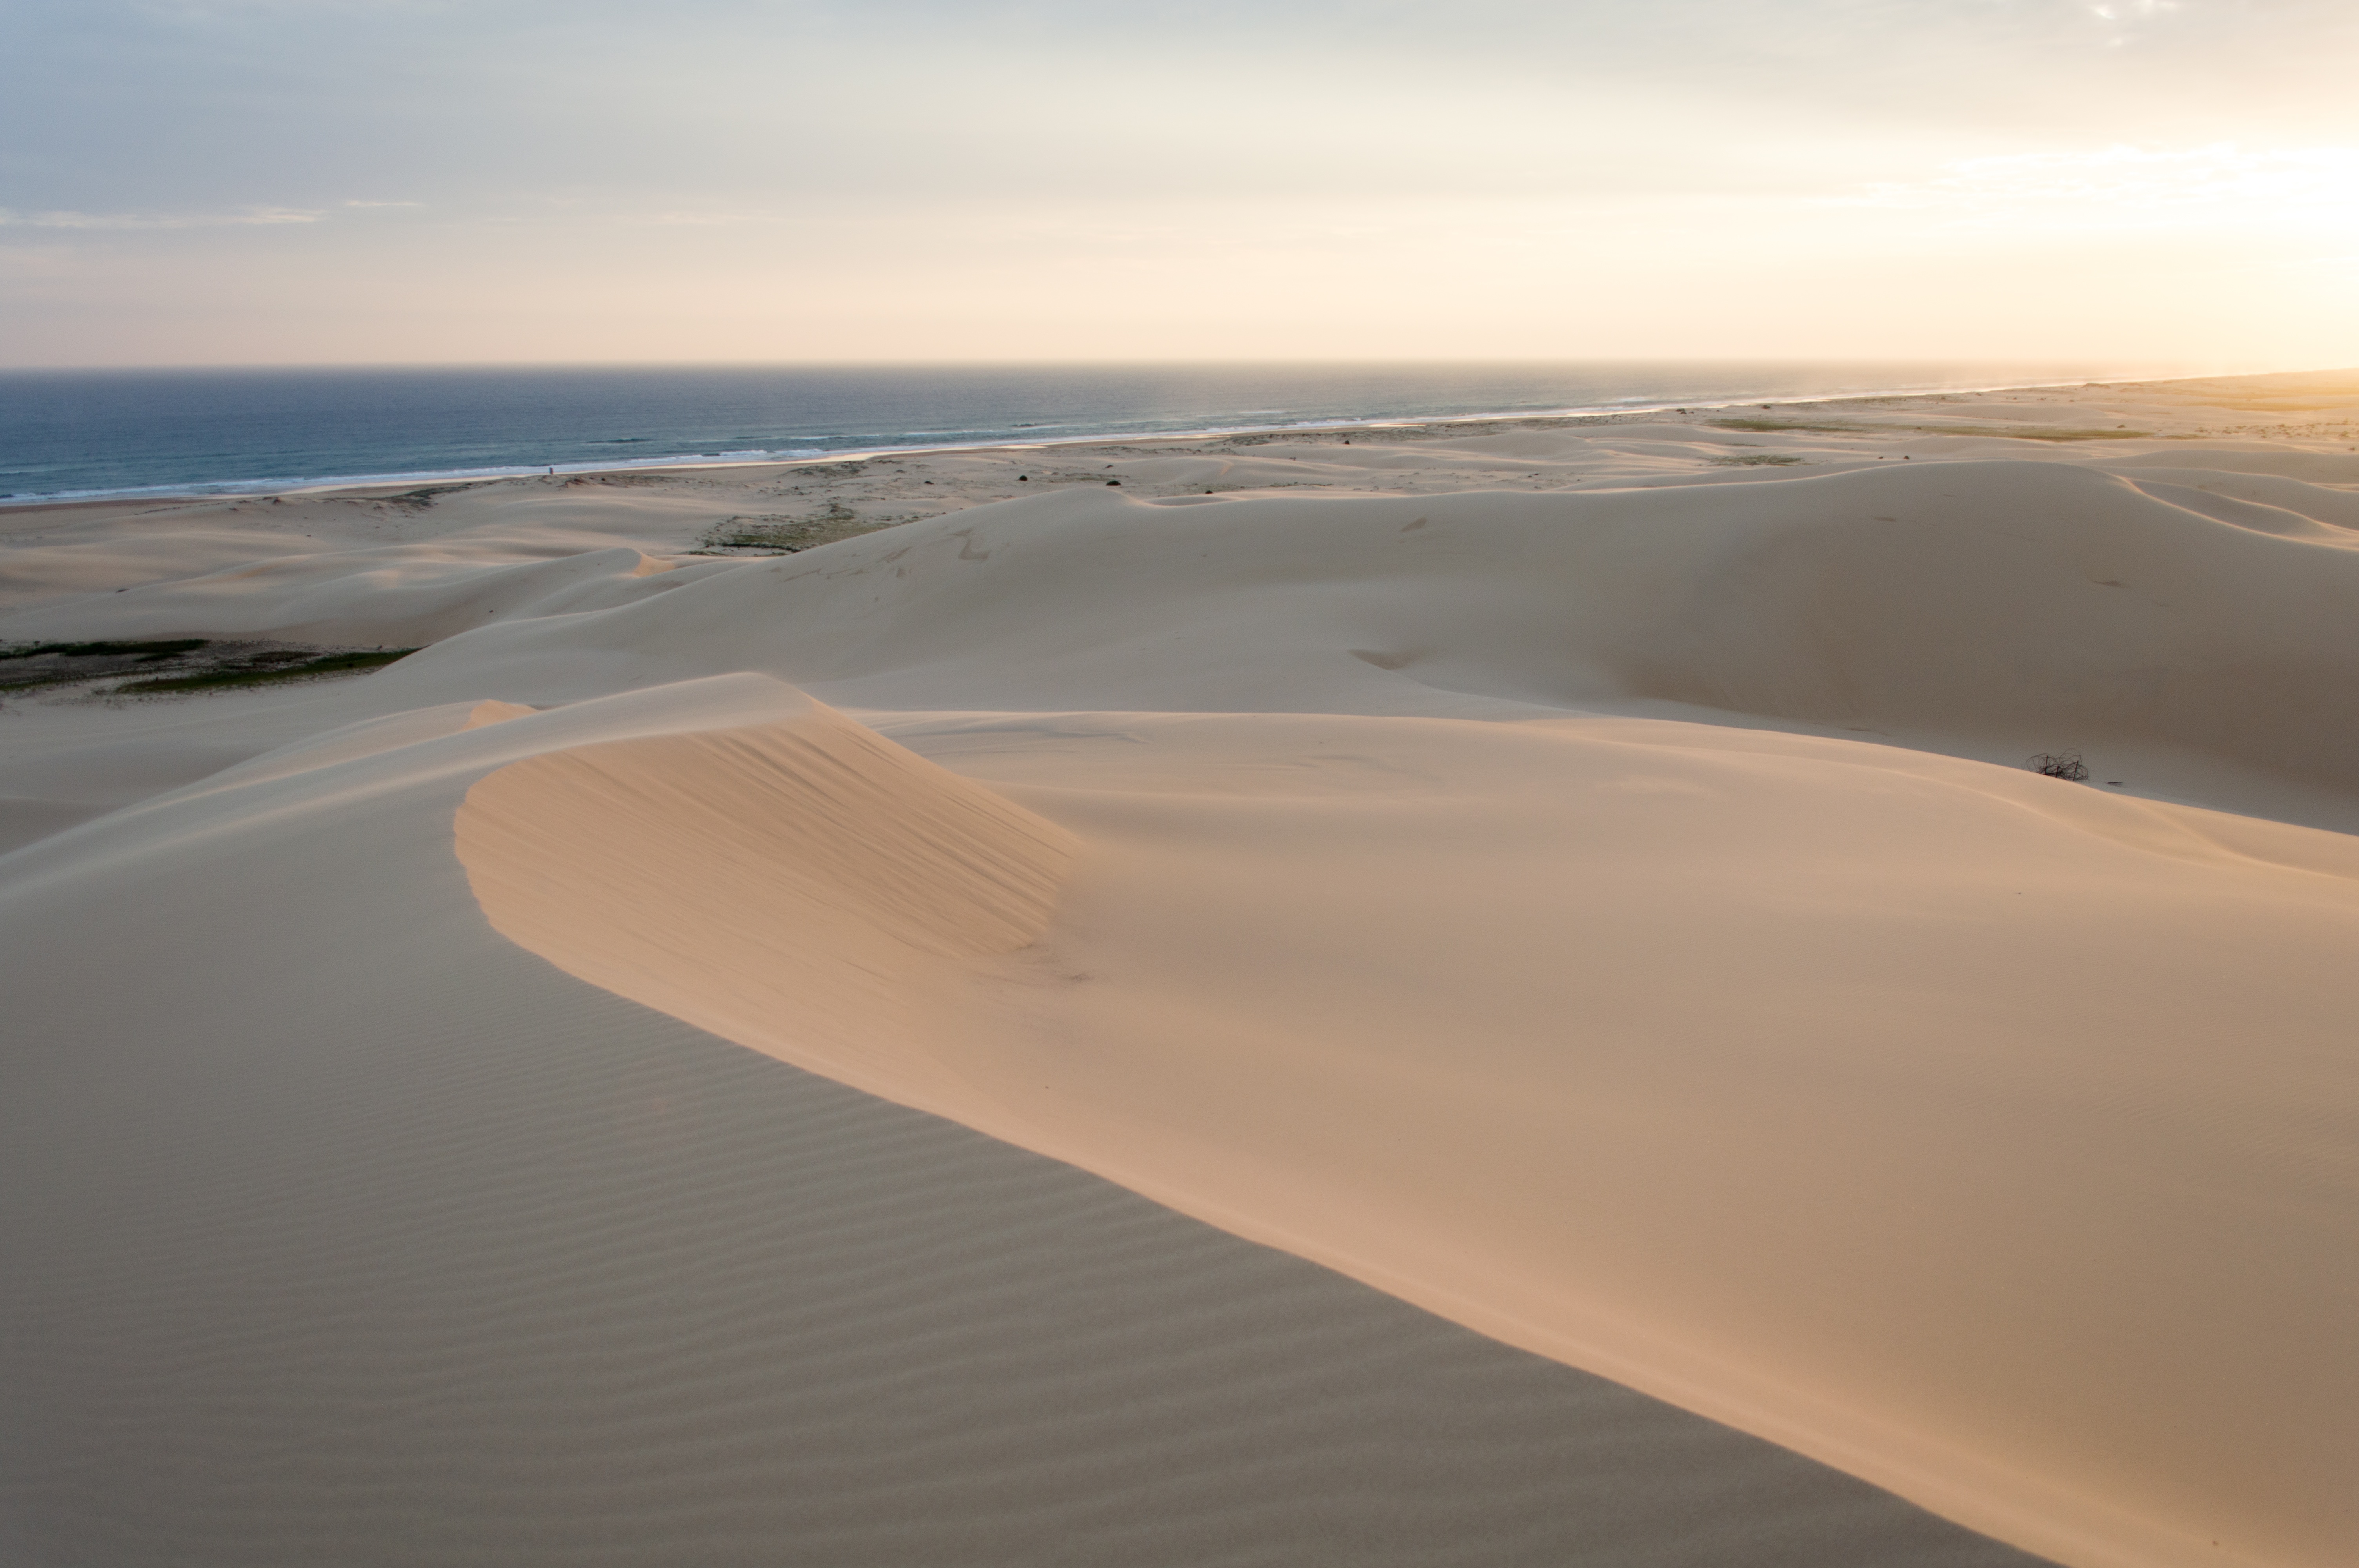
landscape, sea, coast, sand, horizon, desert, dune, material, habitat, sahara, landform, erg, natural environment, geographical feature, aeolian landform